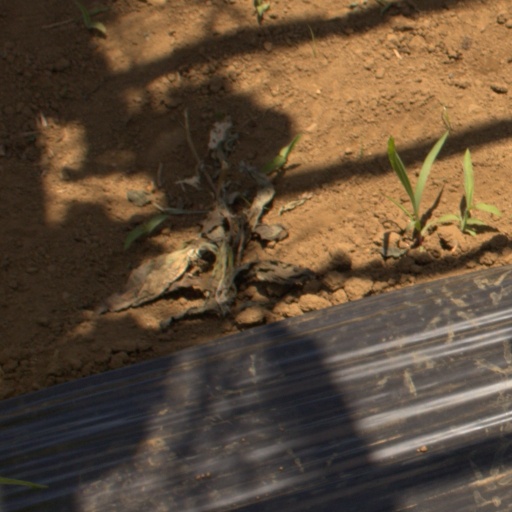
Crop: Jerusalem artichoke